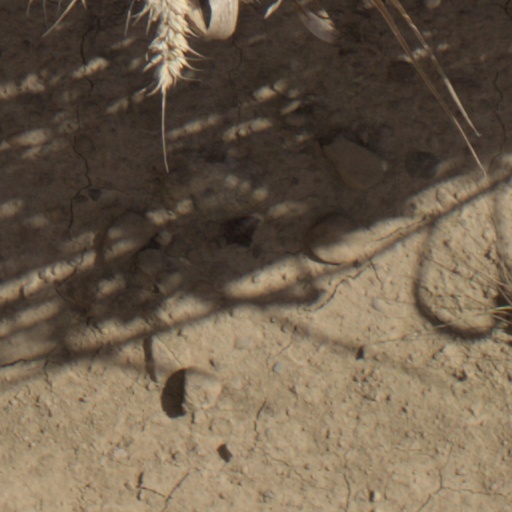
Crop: wheat